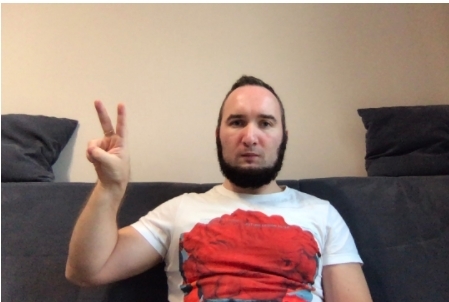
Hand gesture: peace